The Creation (Haydn)

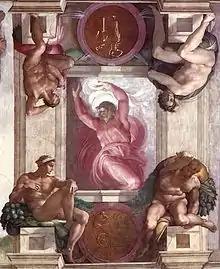
The first day of creation, from Michelangelo's Sistine Chapel ceiling

This movement relates the words of Genesis 1:1–4. It begins with a recitative for bass solo in C minor, followed by choral presentation of the creation of light. The latter is depicted first with a soft pizzicato note from the strings, followed by a sudden surprise fortissimo C major chord on the word "Licht" (Light).